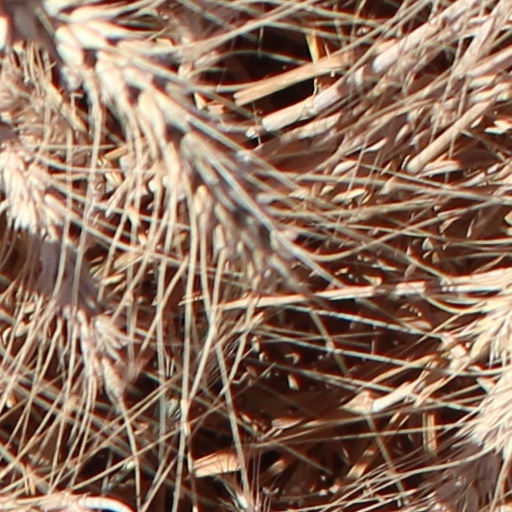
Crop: wheat